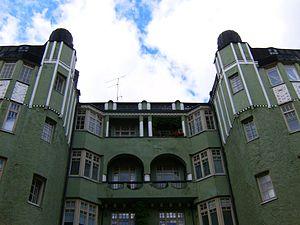
Kalevankatu, est une rue du quartier Kamppi du centre d'Helsinki en Finlande.